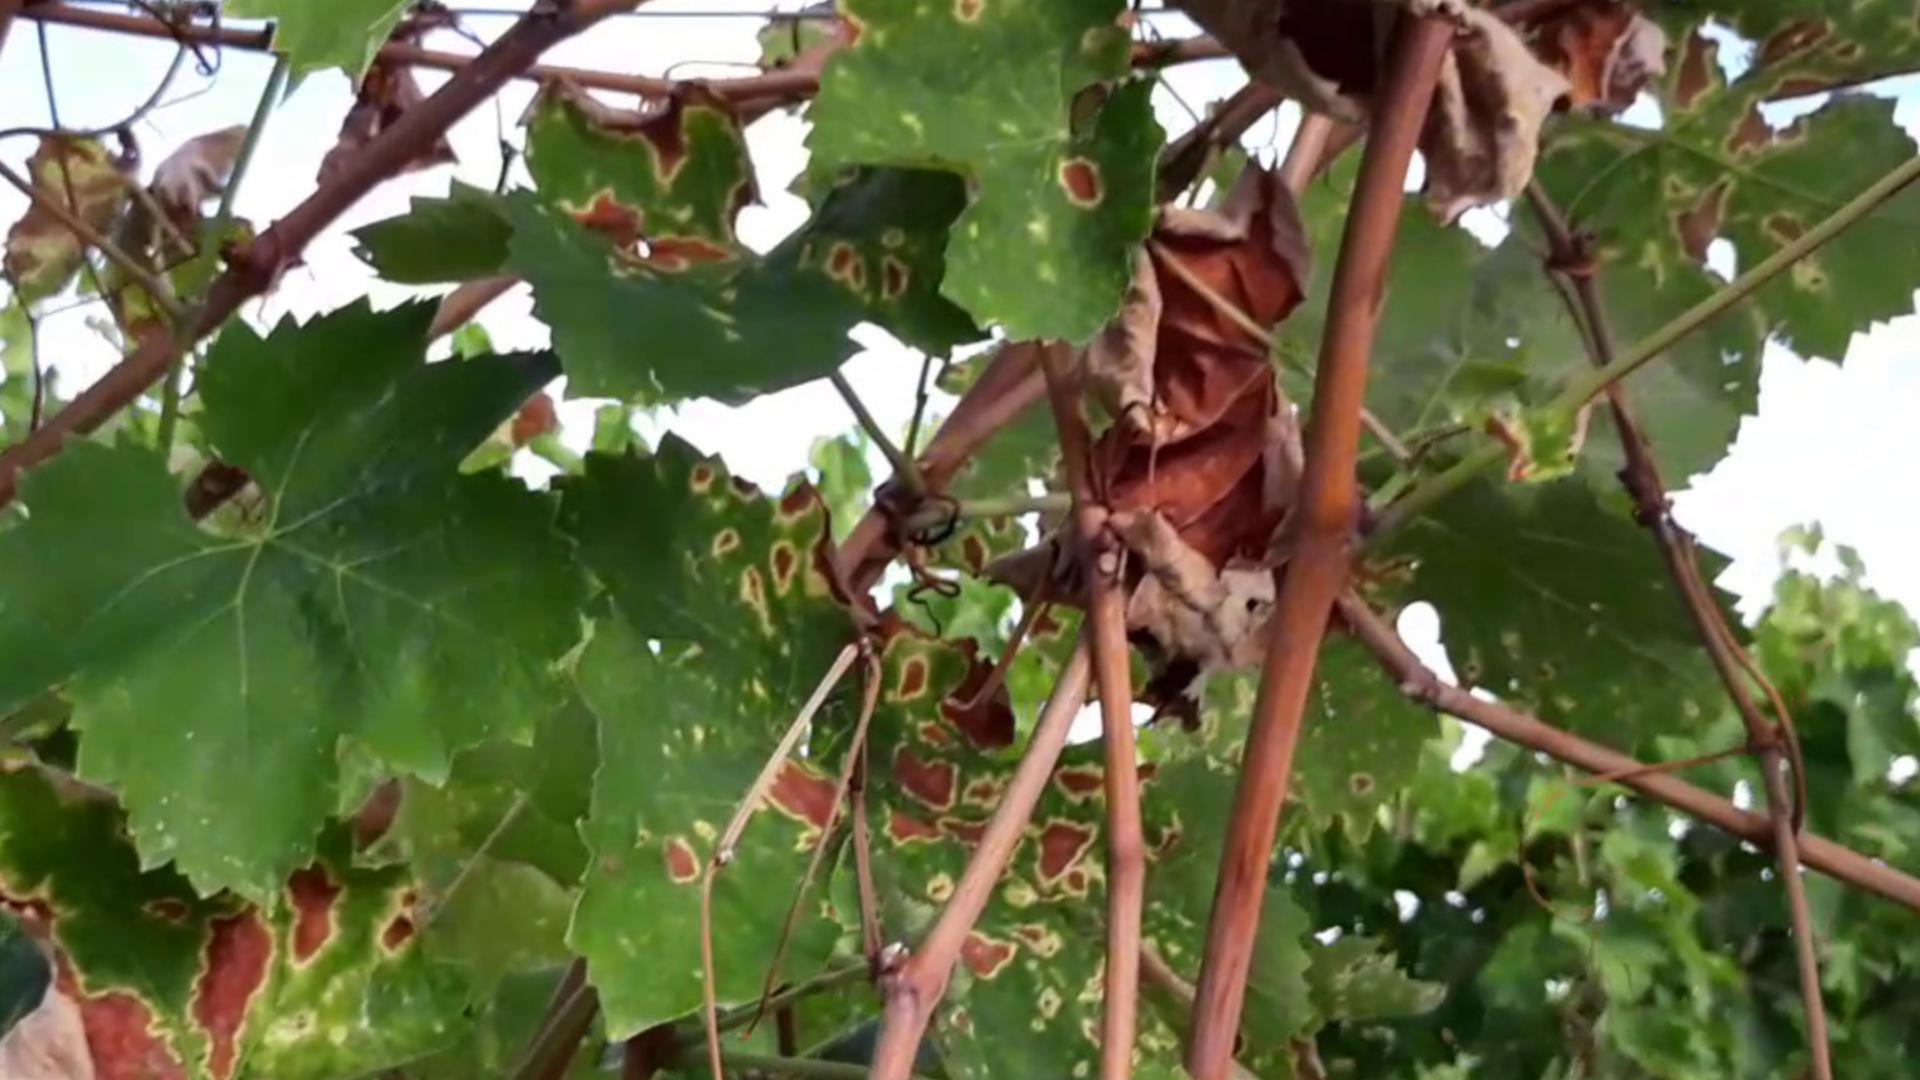
Label: esca